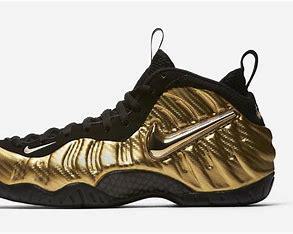
Brand: Nike
Model: Air Foamposite Pro